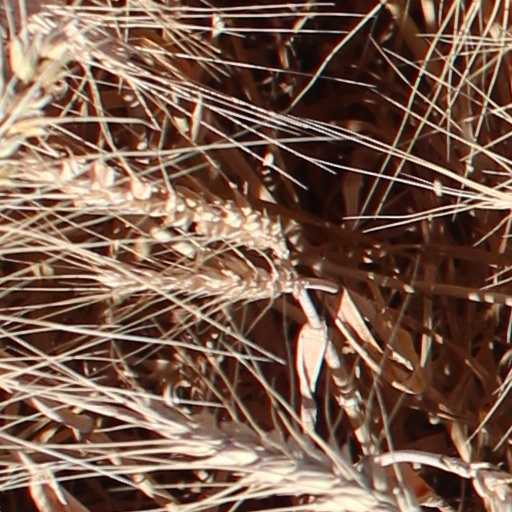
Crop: wheat